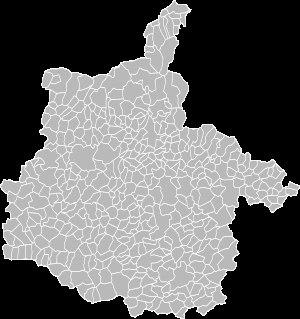
Les Ardennes sont un département français de la région Grand Est. Sa préfecture est Charleville-Mézières.